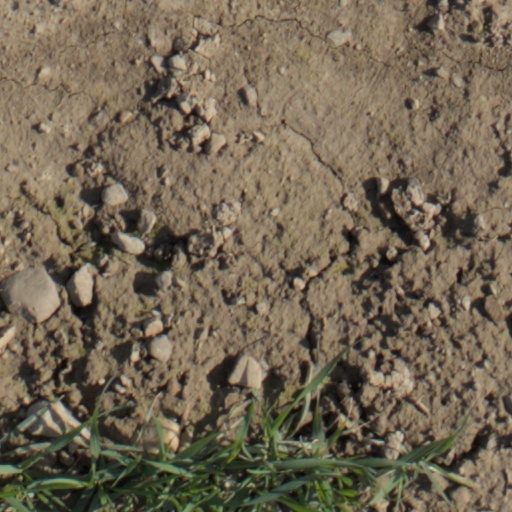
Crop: wheat